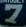
Number: 7